Spice use in antiquity

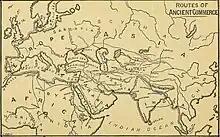
Routes of ancient commerce.

Largely due to Alexander the Great's conquest of Asia Minor, the Hellenic World was able to gain access to many Eastern spices. Many Eastern spices like pepper, cassia, cinnamon, and ginger were imported by the ancient Greeks. Hippocrates, often called the "Father of Medicine,"wrote many treatises on medicinal plants including saffron, cinnamon, thyme, coriander, mint, and marjoram. One of the most important Greek medicinal spices was used as early as the 7th century BCE and was known as Silphium, a plant that went extinct in the 1st century CE.